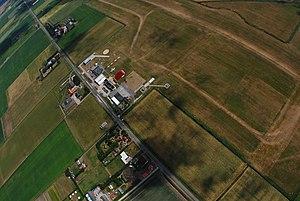
L'aéroport international de Texel est un petit aéroport situé à 6,5 km de Den Burg sur l'île de Texel aux Pays-Bas.